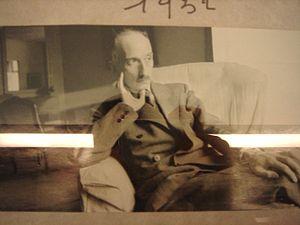
François Mauriac en 1932 Íslenska: François Mauriac árið 1932 Русский: Франсуа Мориак в 1932 г.